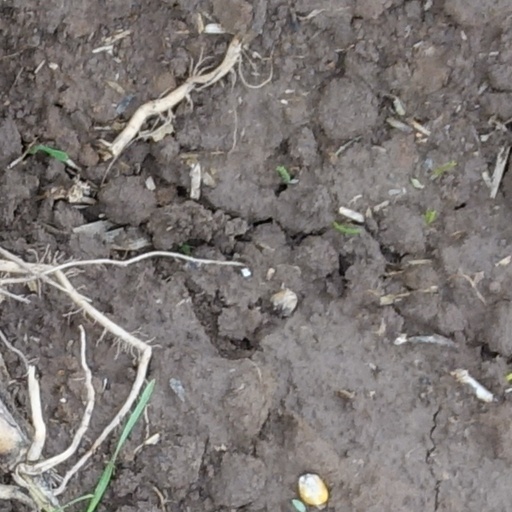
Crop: wheat